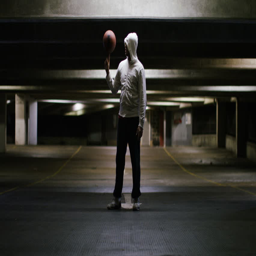
basketball player spinning the ball at night in an empty car park , in slow motion